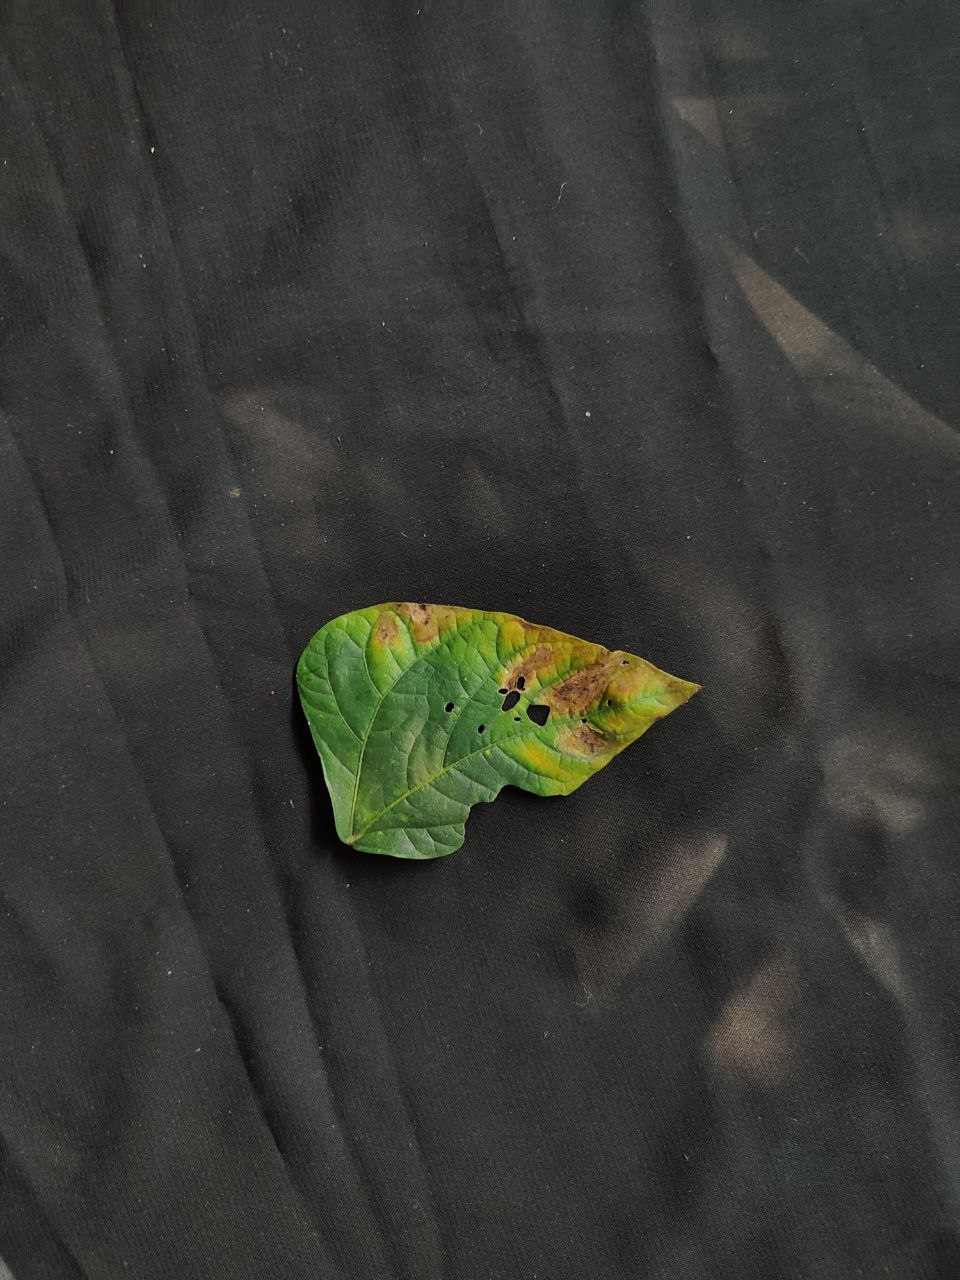
Crop: cowpea
Leaf condition: Bacterial wilt